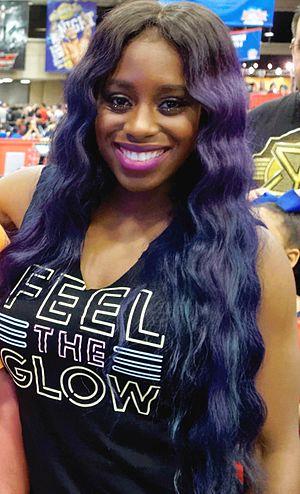
L’édition 2017 de SummerSlam est une manifestation de catch télédiffusée et visible uniquement en paiement à la séance. L'événement, produit par la World Wrestling Entertainment, a eu lieu le 20 août 2017 dans la salle omnisports Barclays Center à Brooklyn, dans l'état de New York. Il s'agit de la trentième édition de SummerSlam, pay-per-view annuel, qui fait partie avec le Royal Rumble, WrestleMania et les Survivor Series du « Big Four » à savoir « les Quatre Grands ». Plusieurs Superstars sont les vedettes de l'affiche officielle.